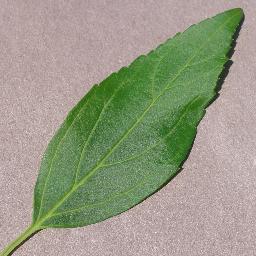
Label: Cherry___healthy